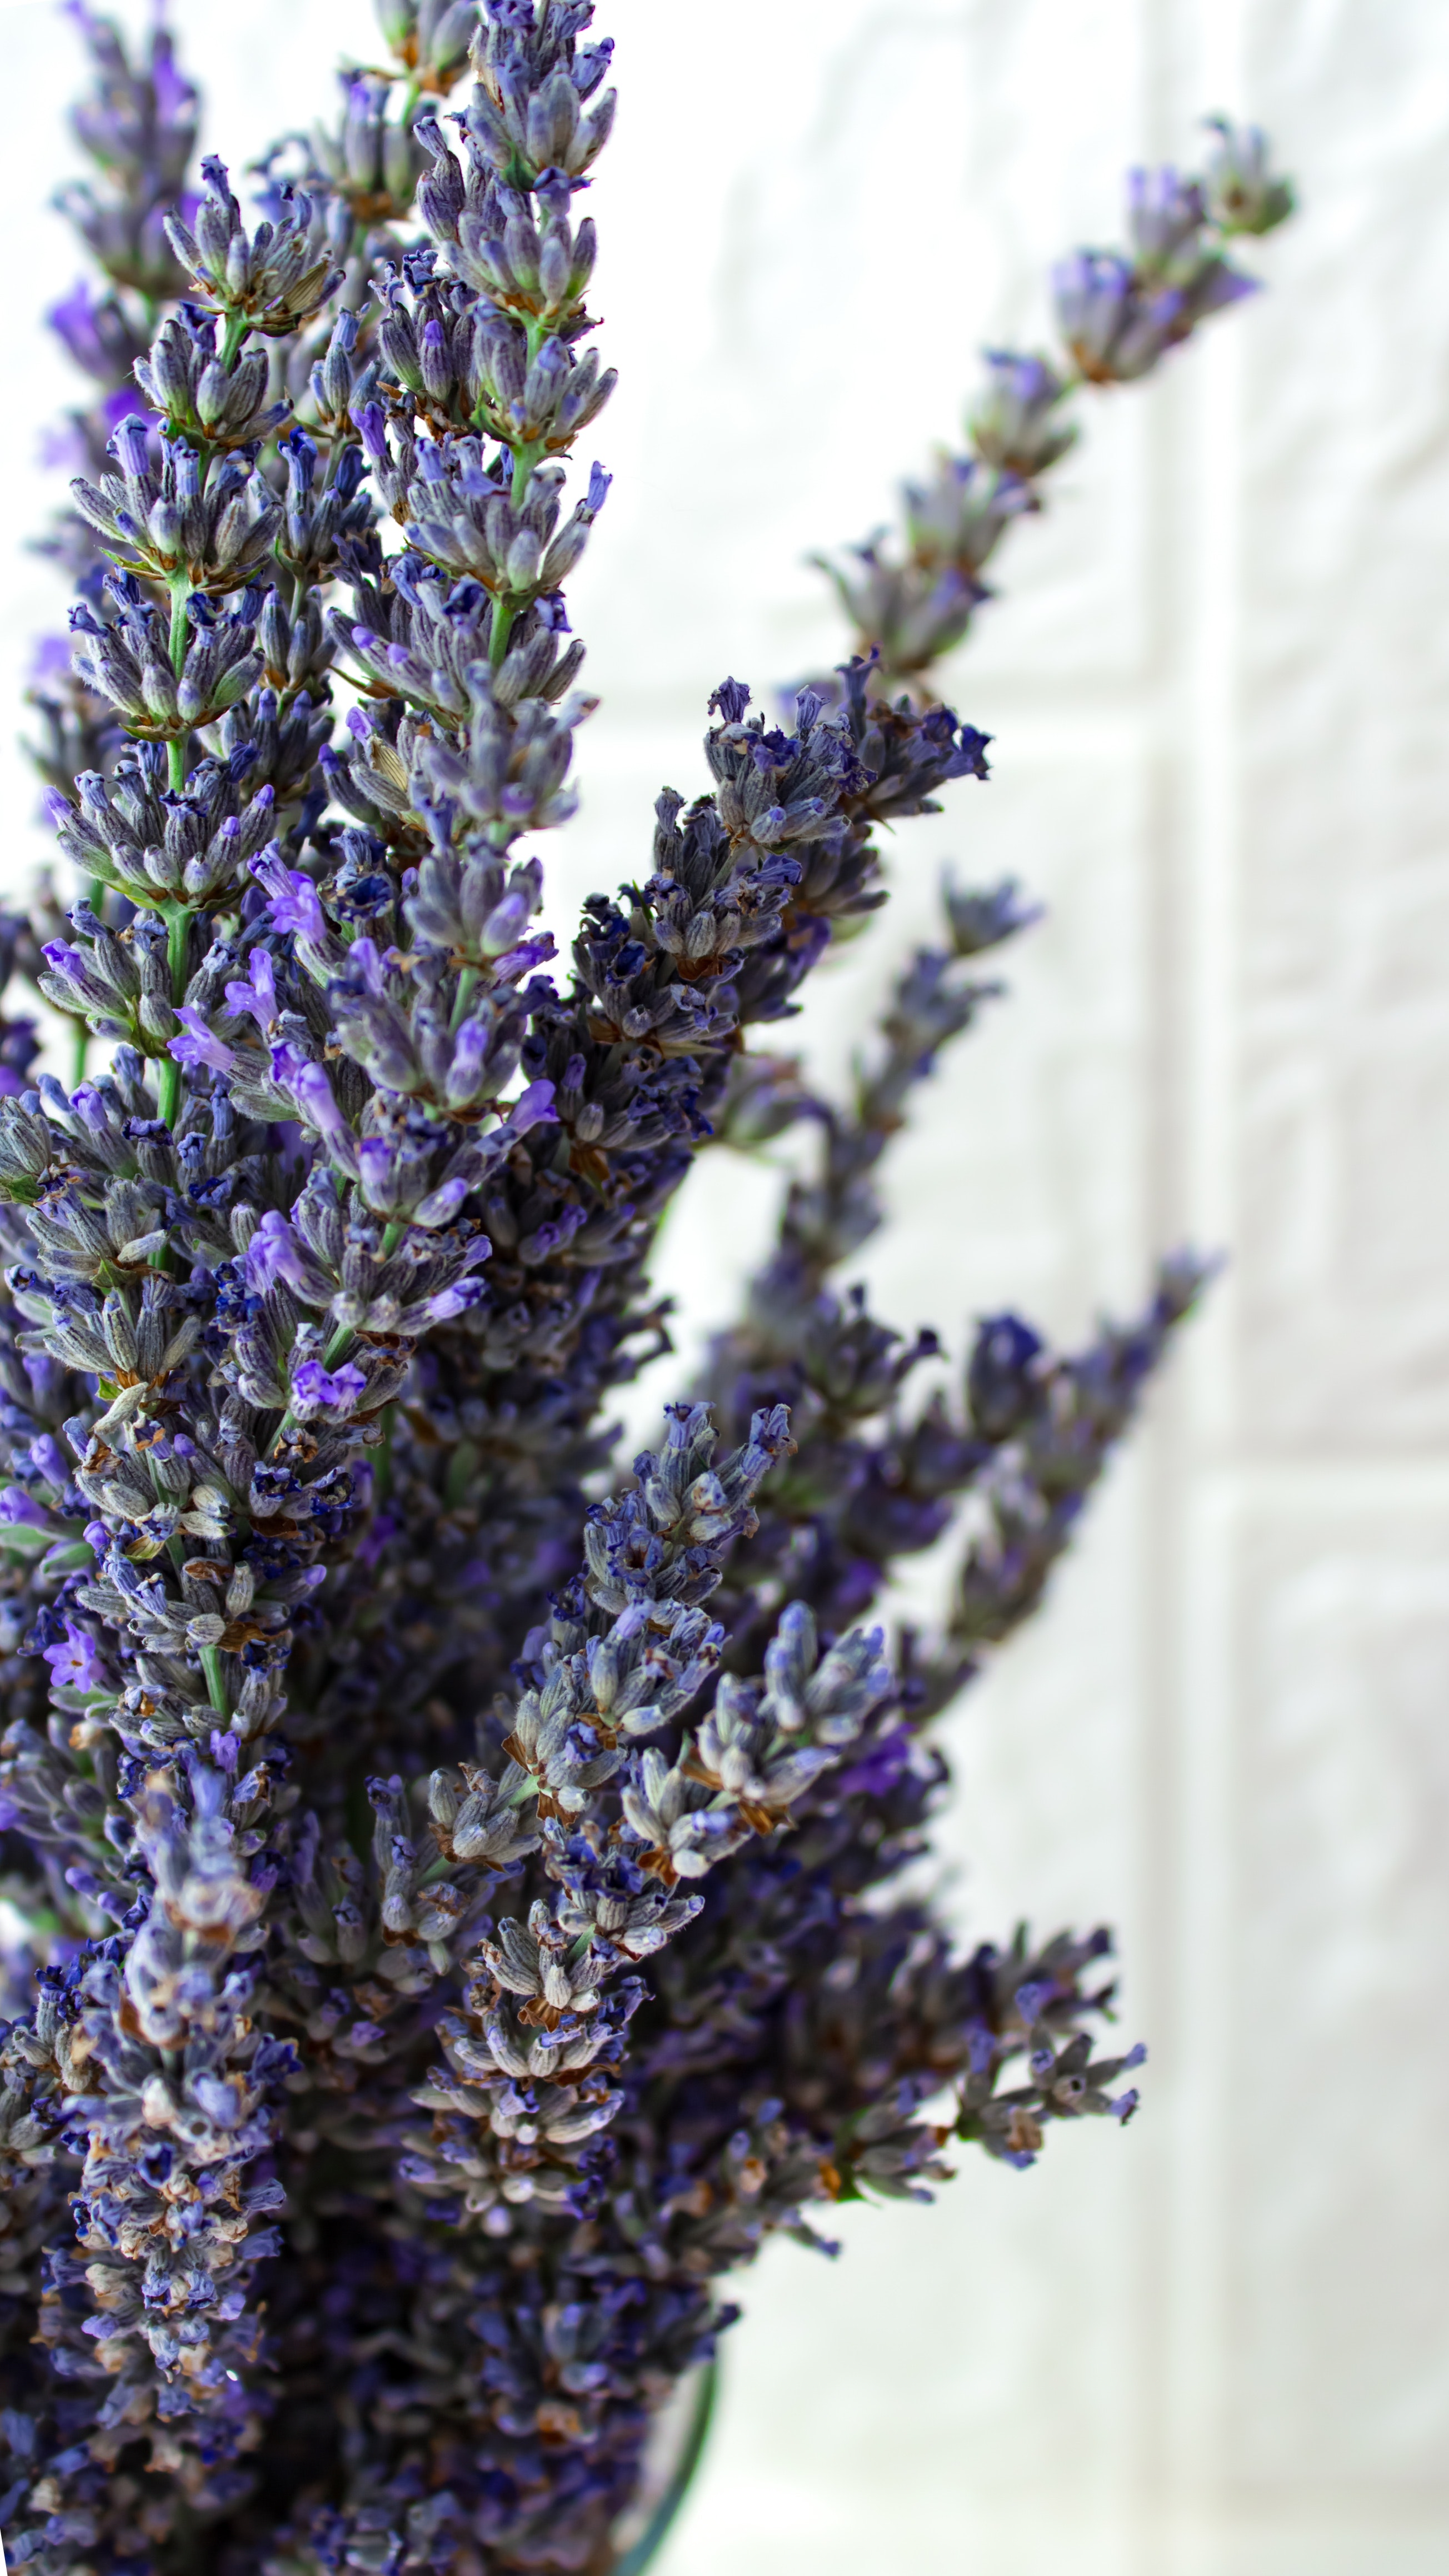
flower, plant, purple, terrestrial plant, violet, flowering plant, annual plant, electric blue, subshrub, macro photography, twig, broomrape, plant stem, wildflower, herb, art, conifer, buddleia, pine family, perennial plant